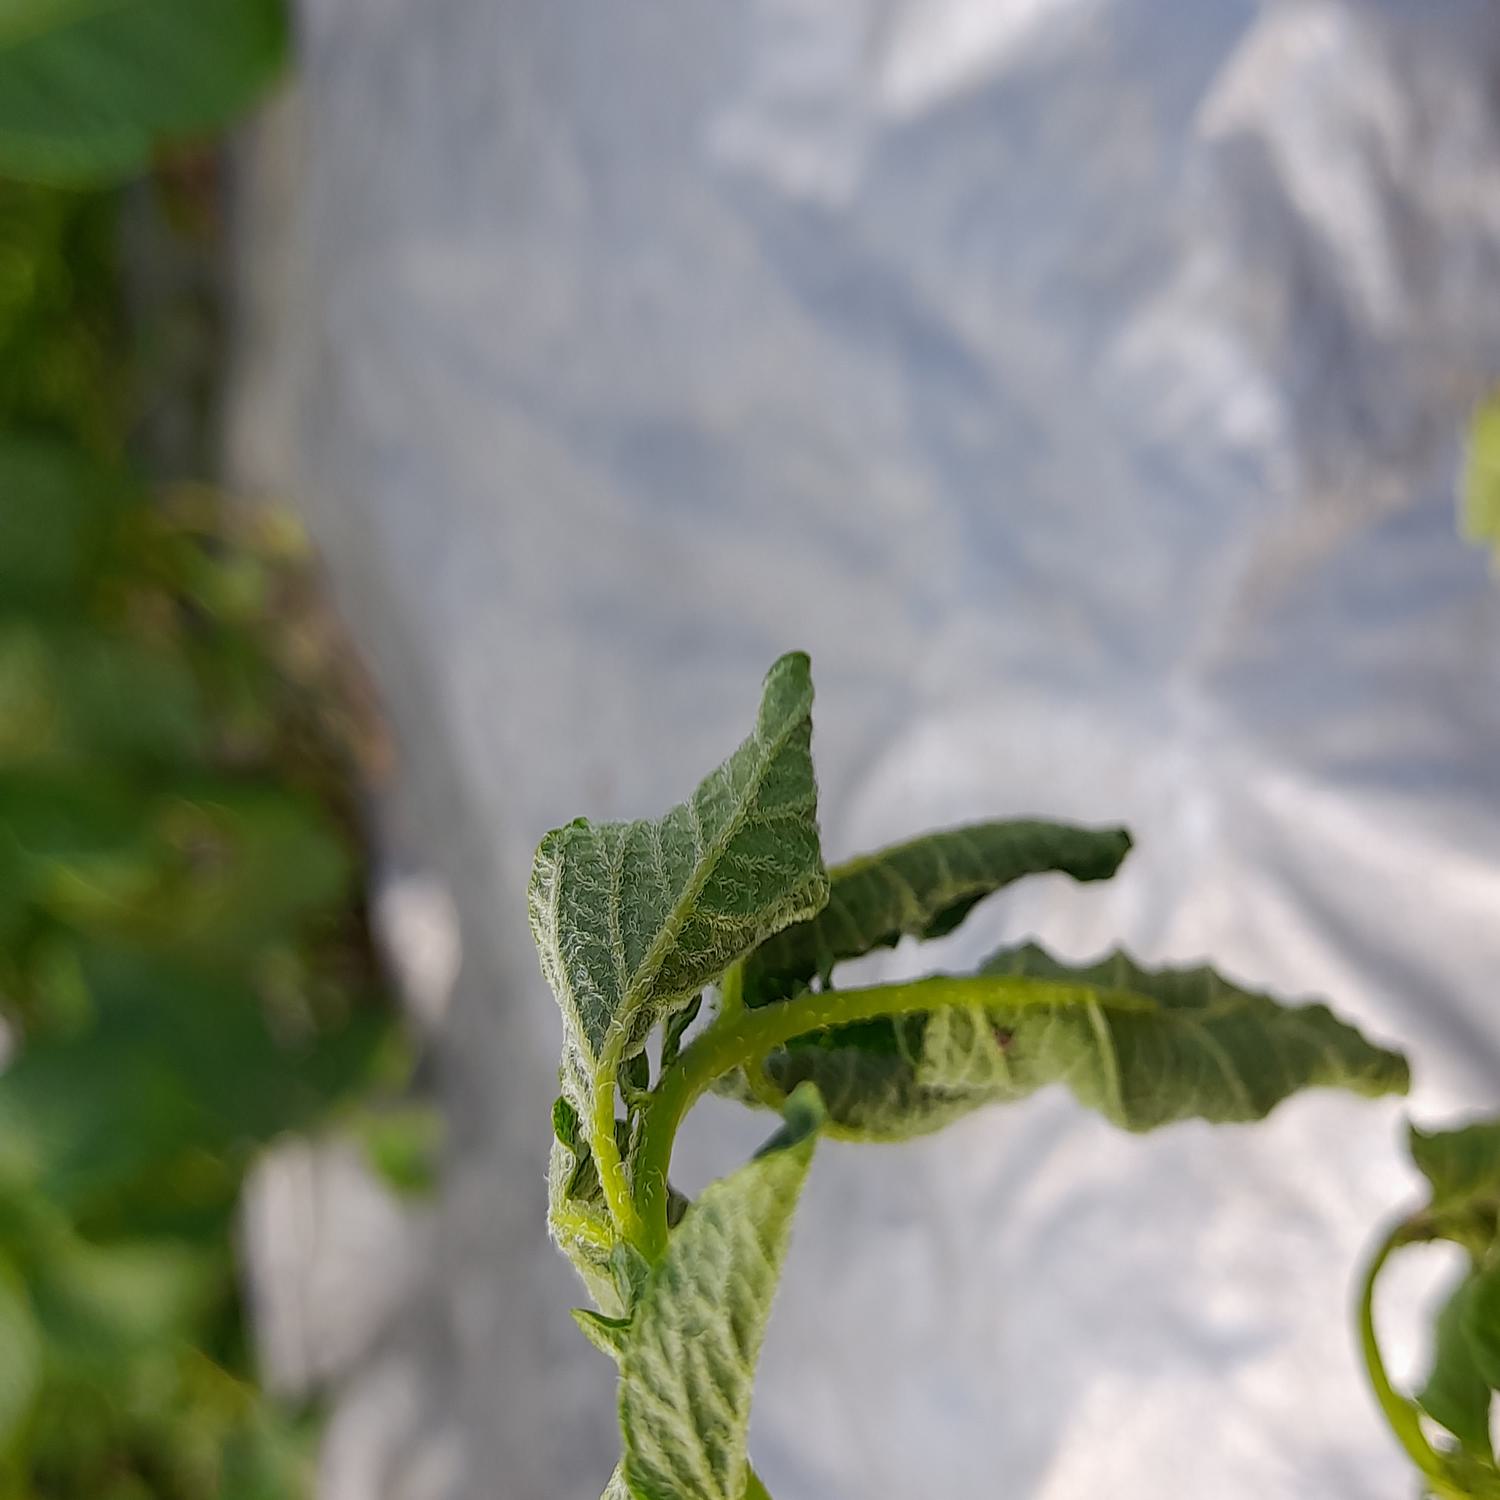
Label: Bacteria